Frankfurt-Mainkur station

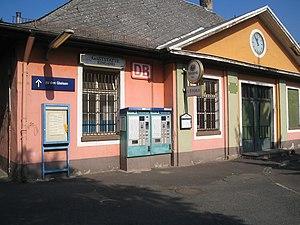
Station building

Frankfurt-Mainkur station is located on the Frankfurt Süd–Aschaffenburg railway between Frankfurt East station and Hanau Hauptbahnhof in the Frankfurt district of Fechenheim in the German state of Hesse. The station is classified by Deutsche Bahn (DB) as a category 5 station.